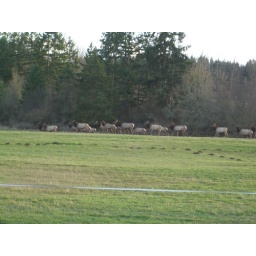
They have been hanging out in the field across the road in the afternoon for the last week.